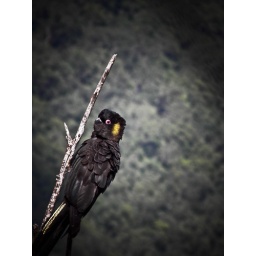
Spotted this Yellow tailed black cockatoo on a tree over the waterfall